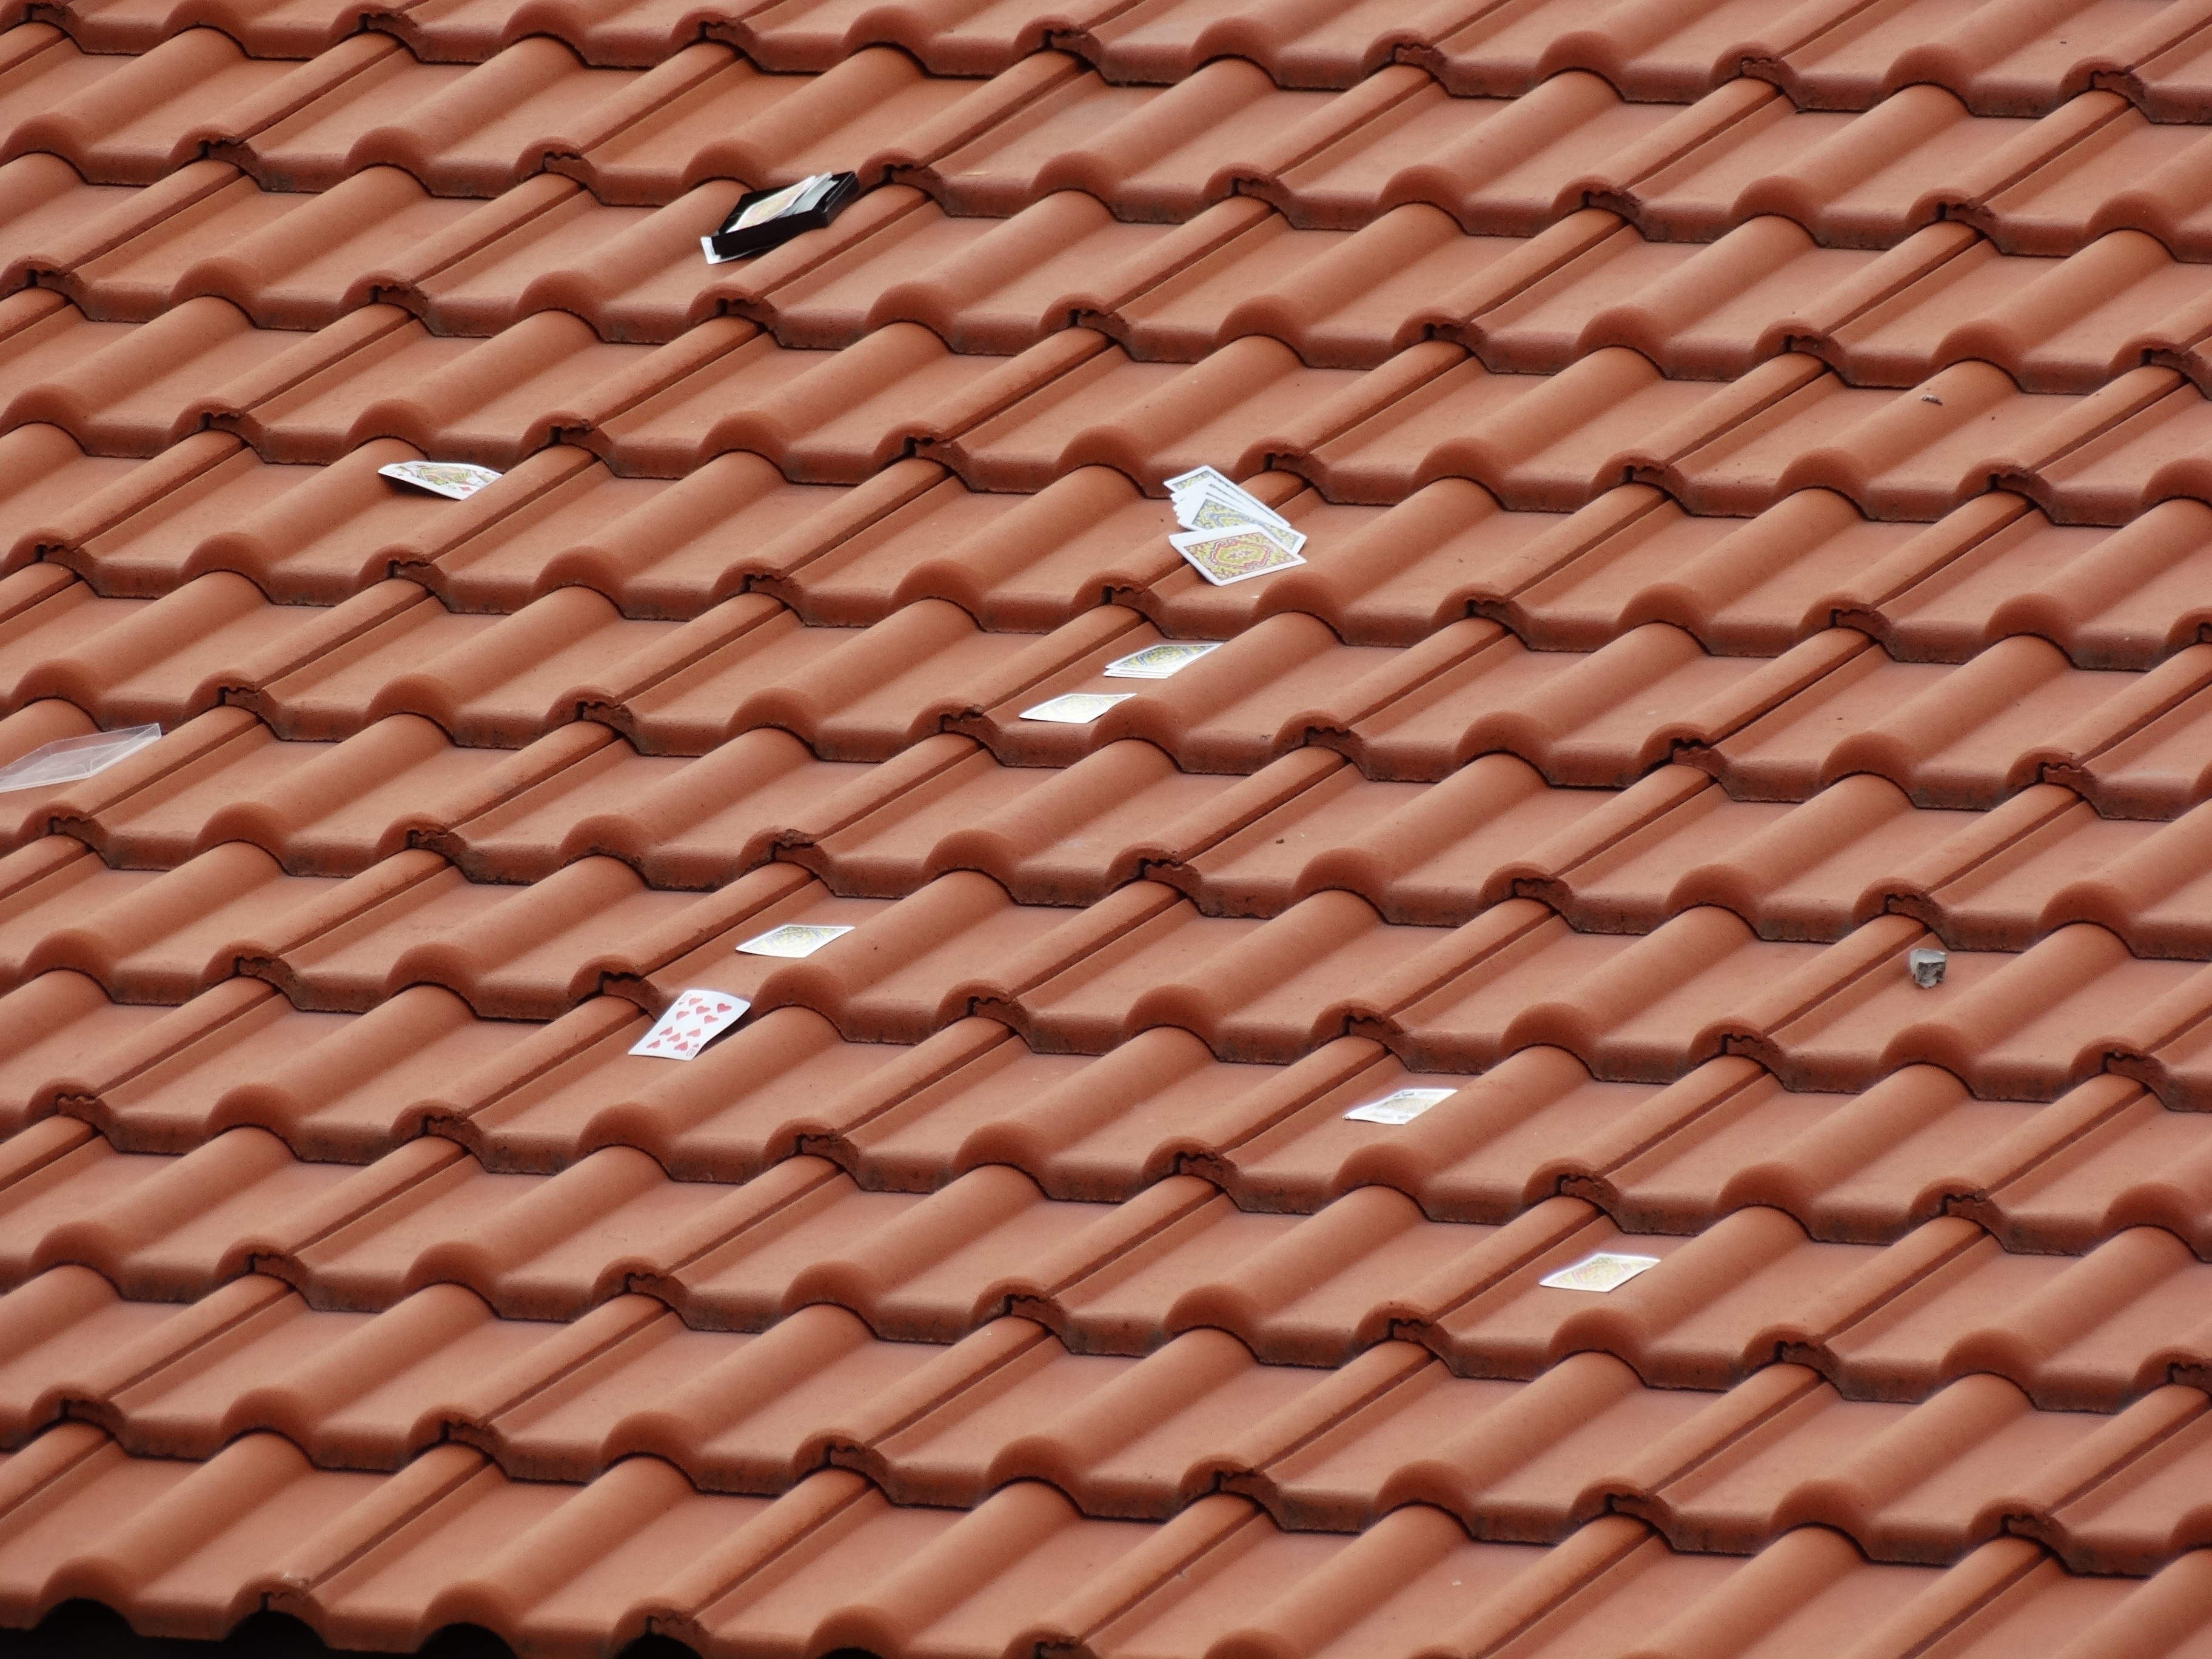
wood, floor, roof, wall, ceiling, line, brown, tile, brick, material, circle, hardwood, brickwork, flooring, card game, outdoor structure